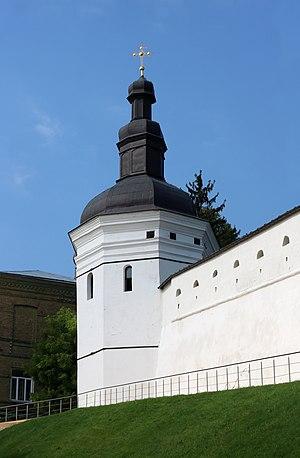
Les fortifications de la laure des Grottes de Kiev sont un ensemble de murs, de tours et d'autres structures construites pour protéger la laure de Kiev en Ukraine.